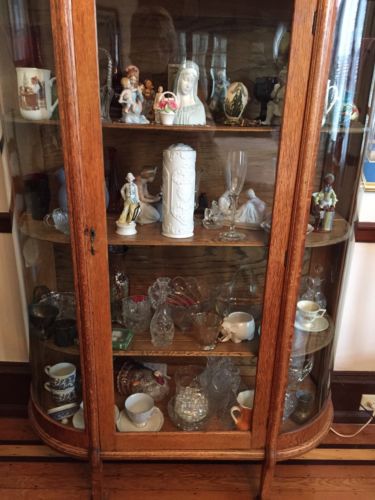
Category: cabinet